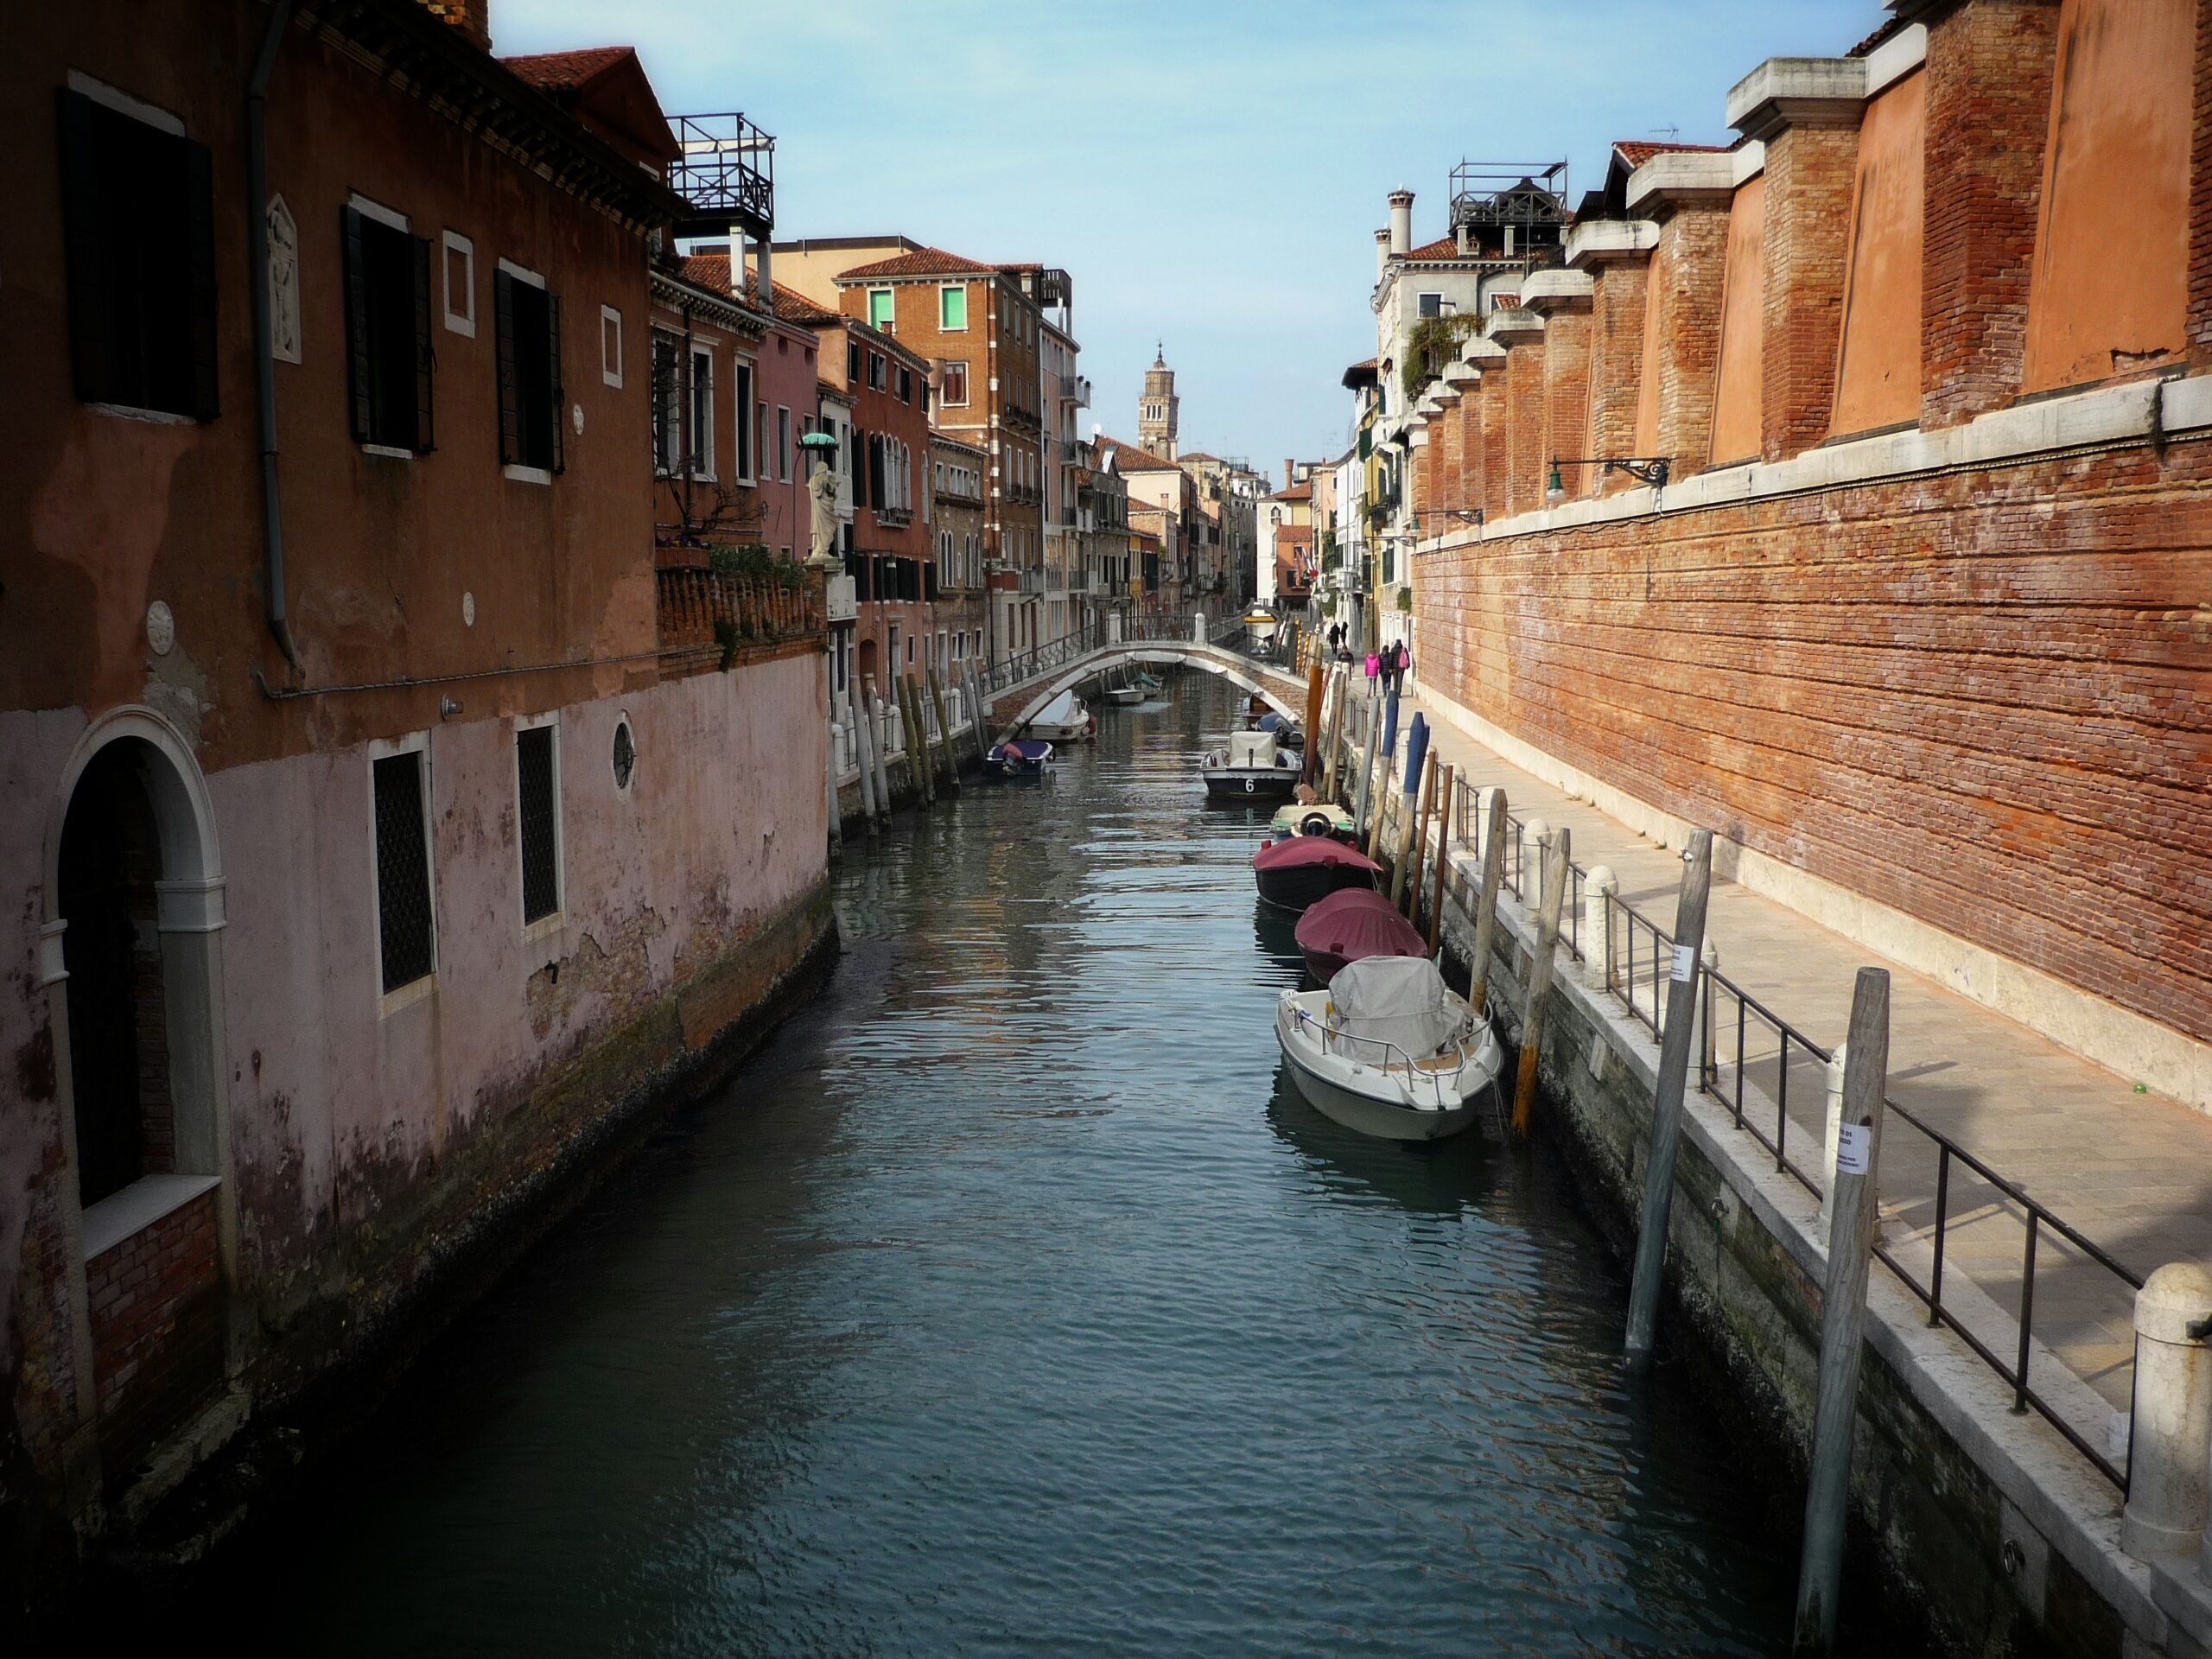
boat, town, river, canal, vehicle, waterway, body of water, channel, landform, geographical feature